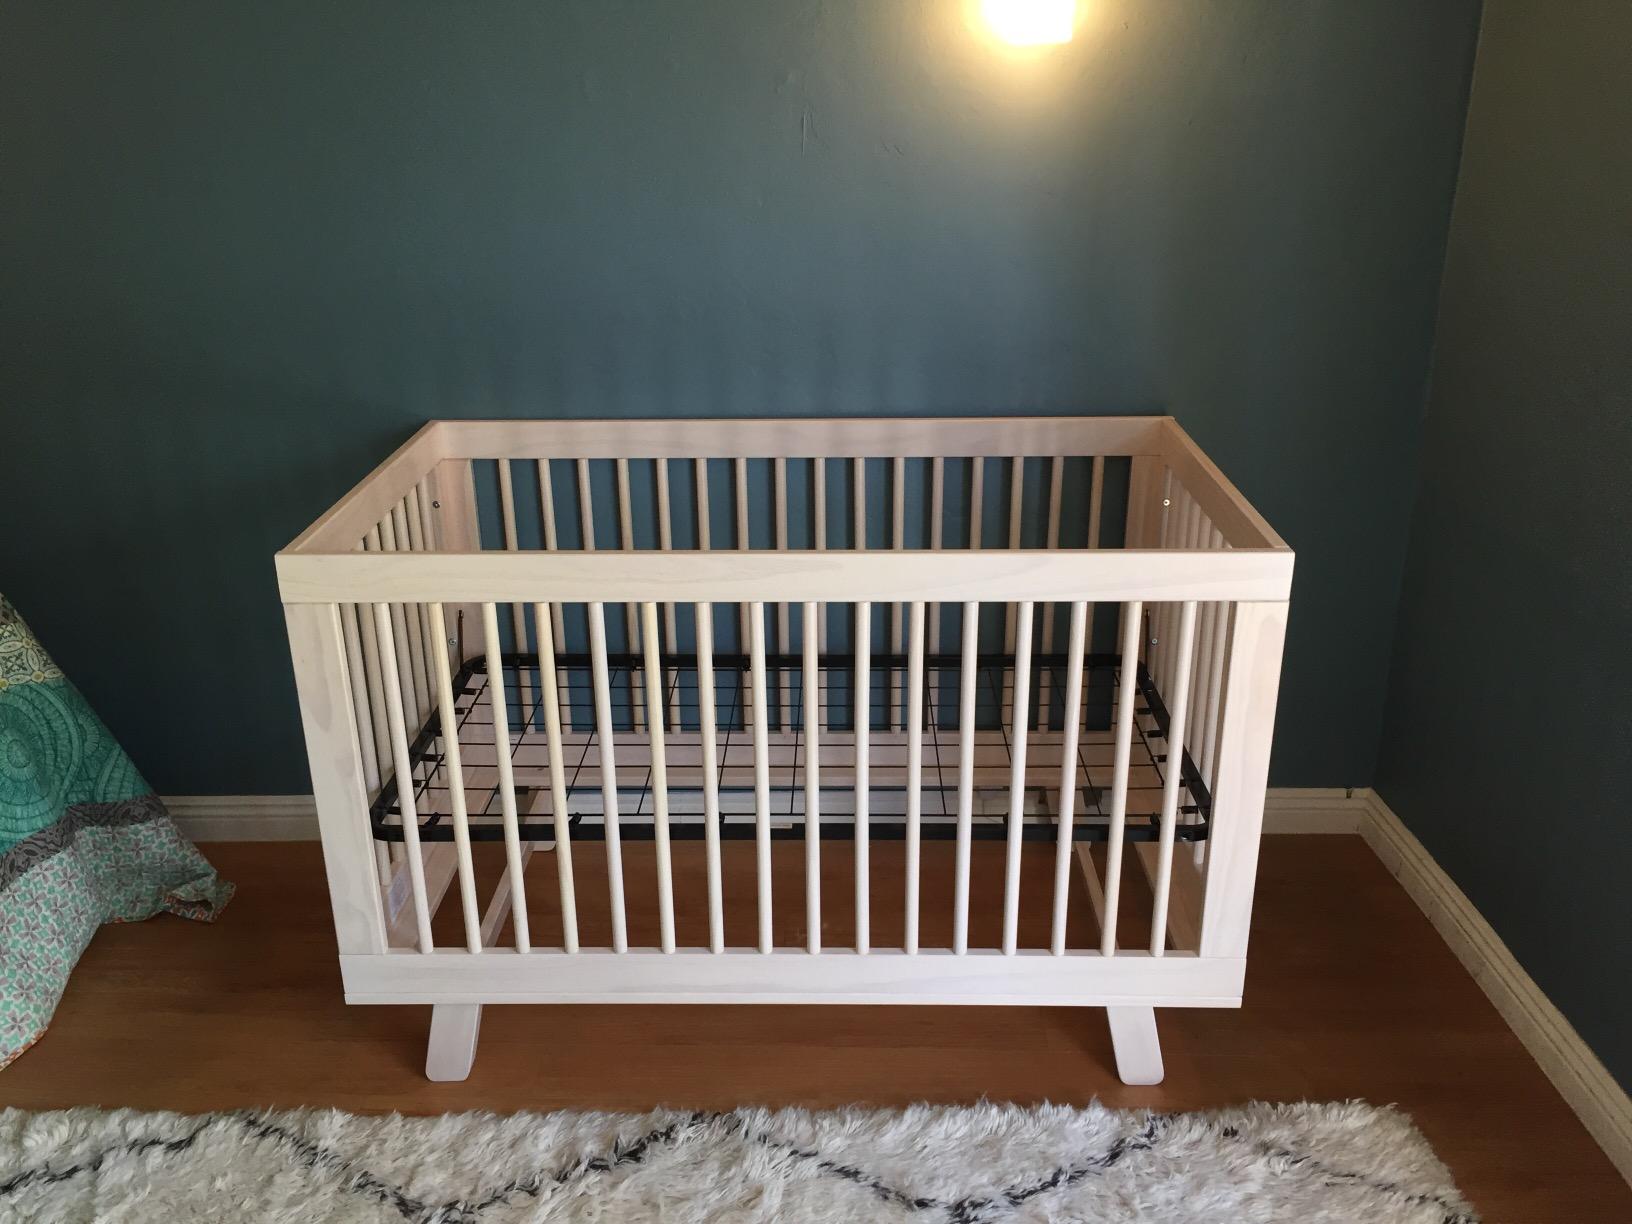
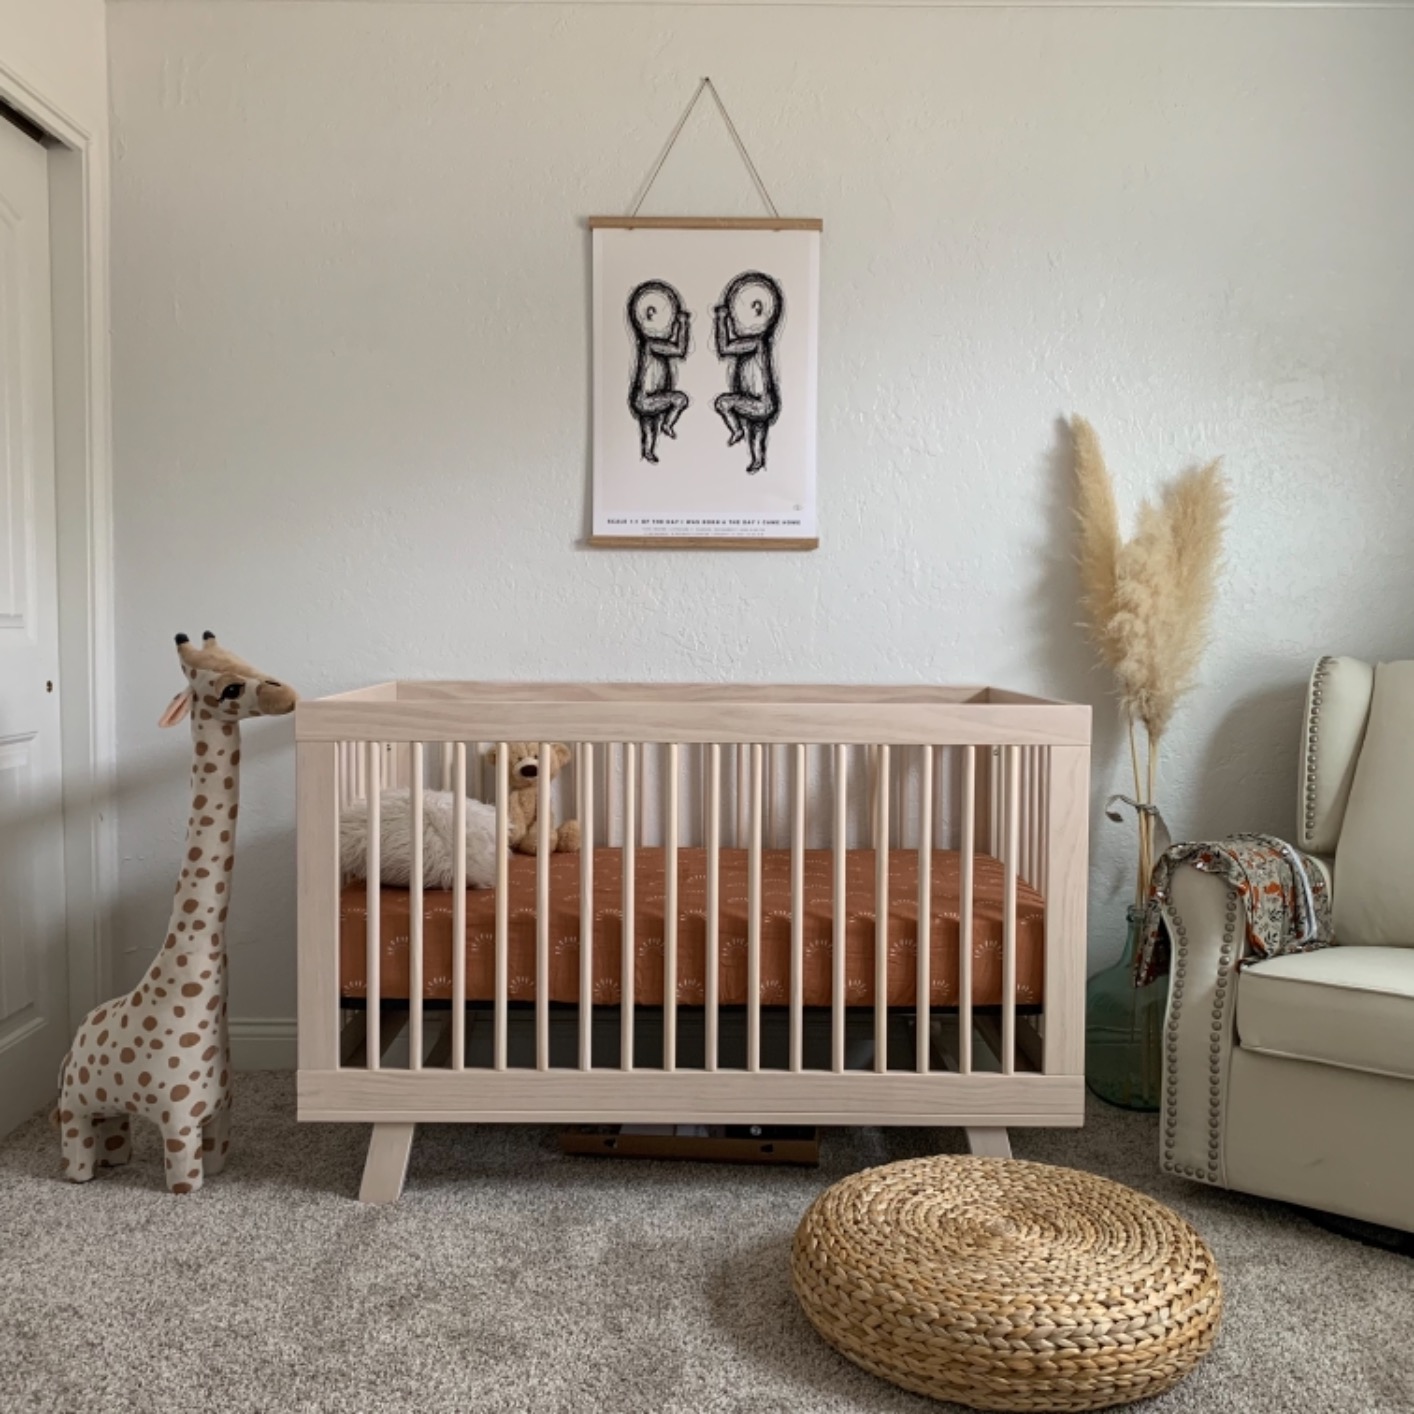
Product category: products_crib
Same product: yes